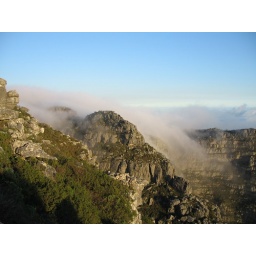
clouds over table mountain